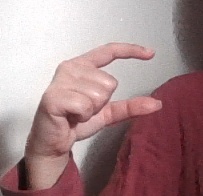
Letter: dal